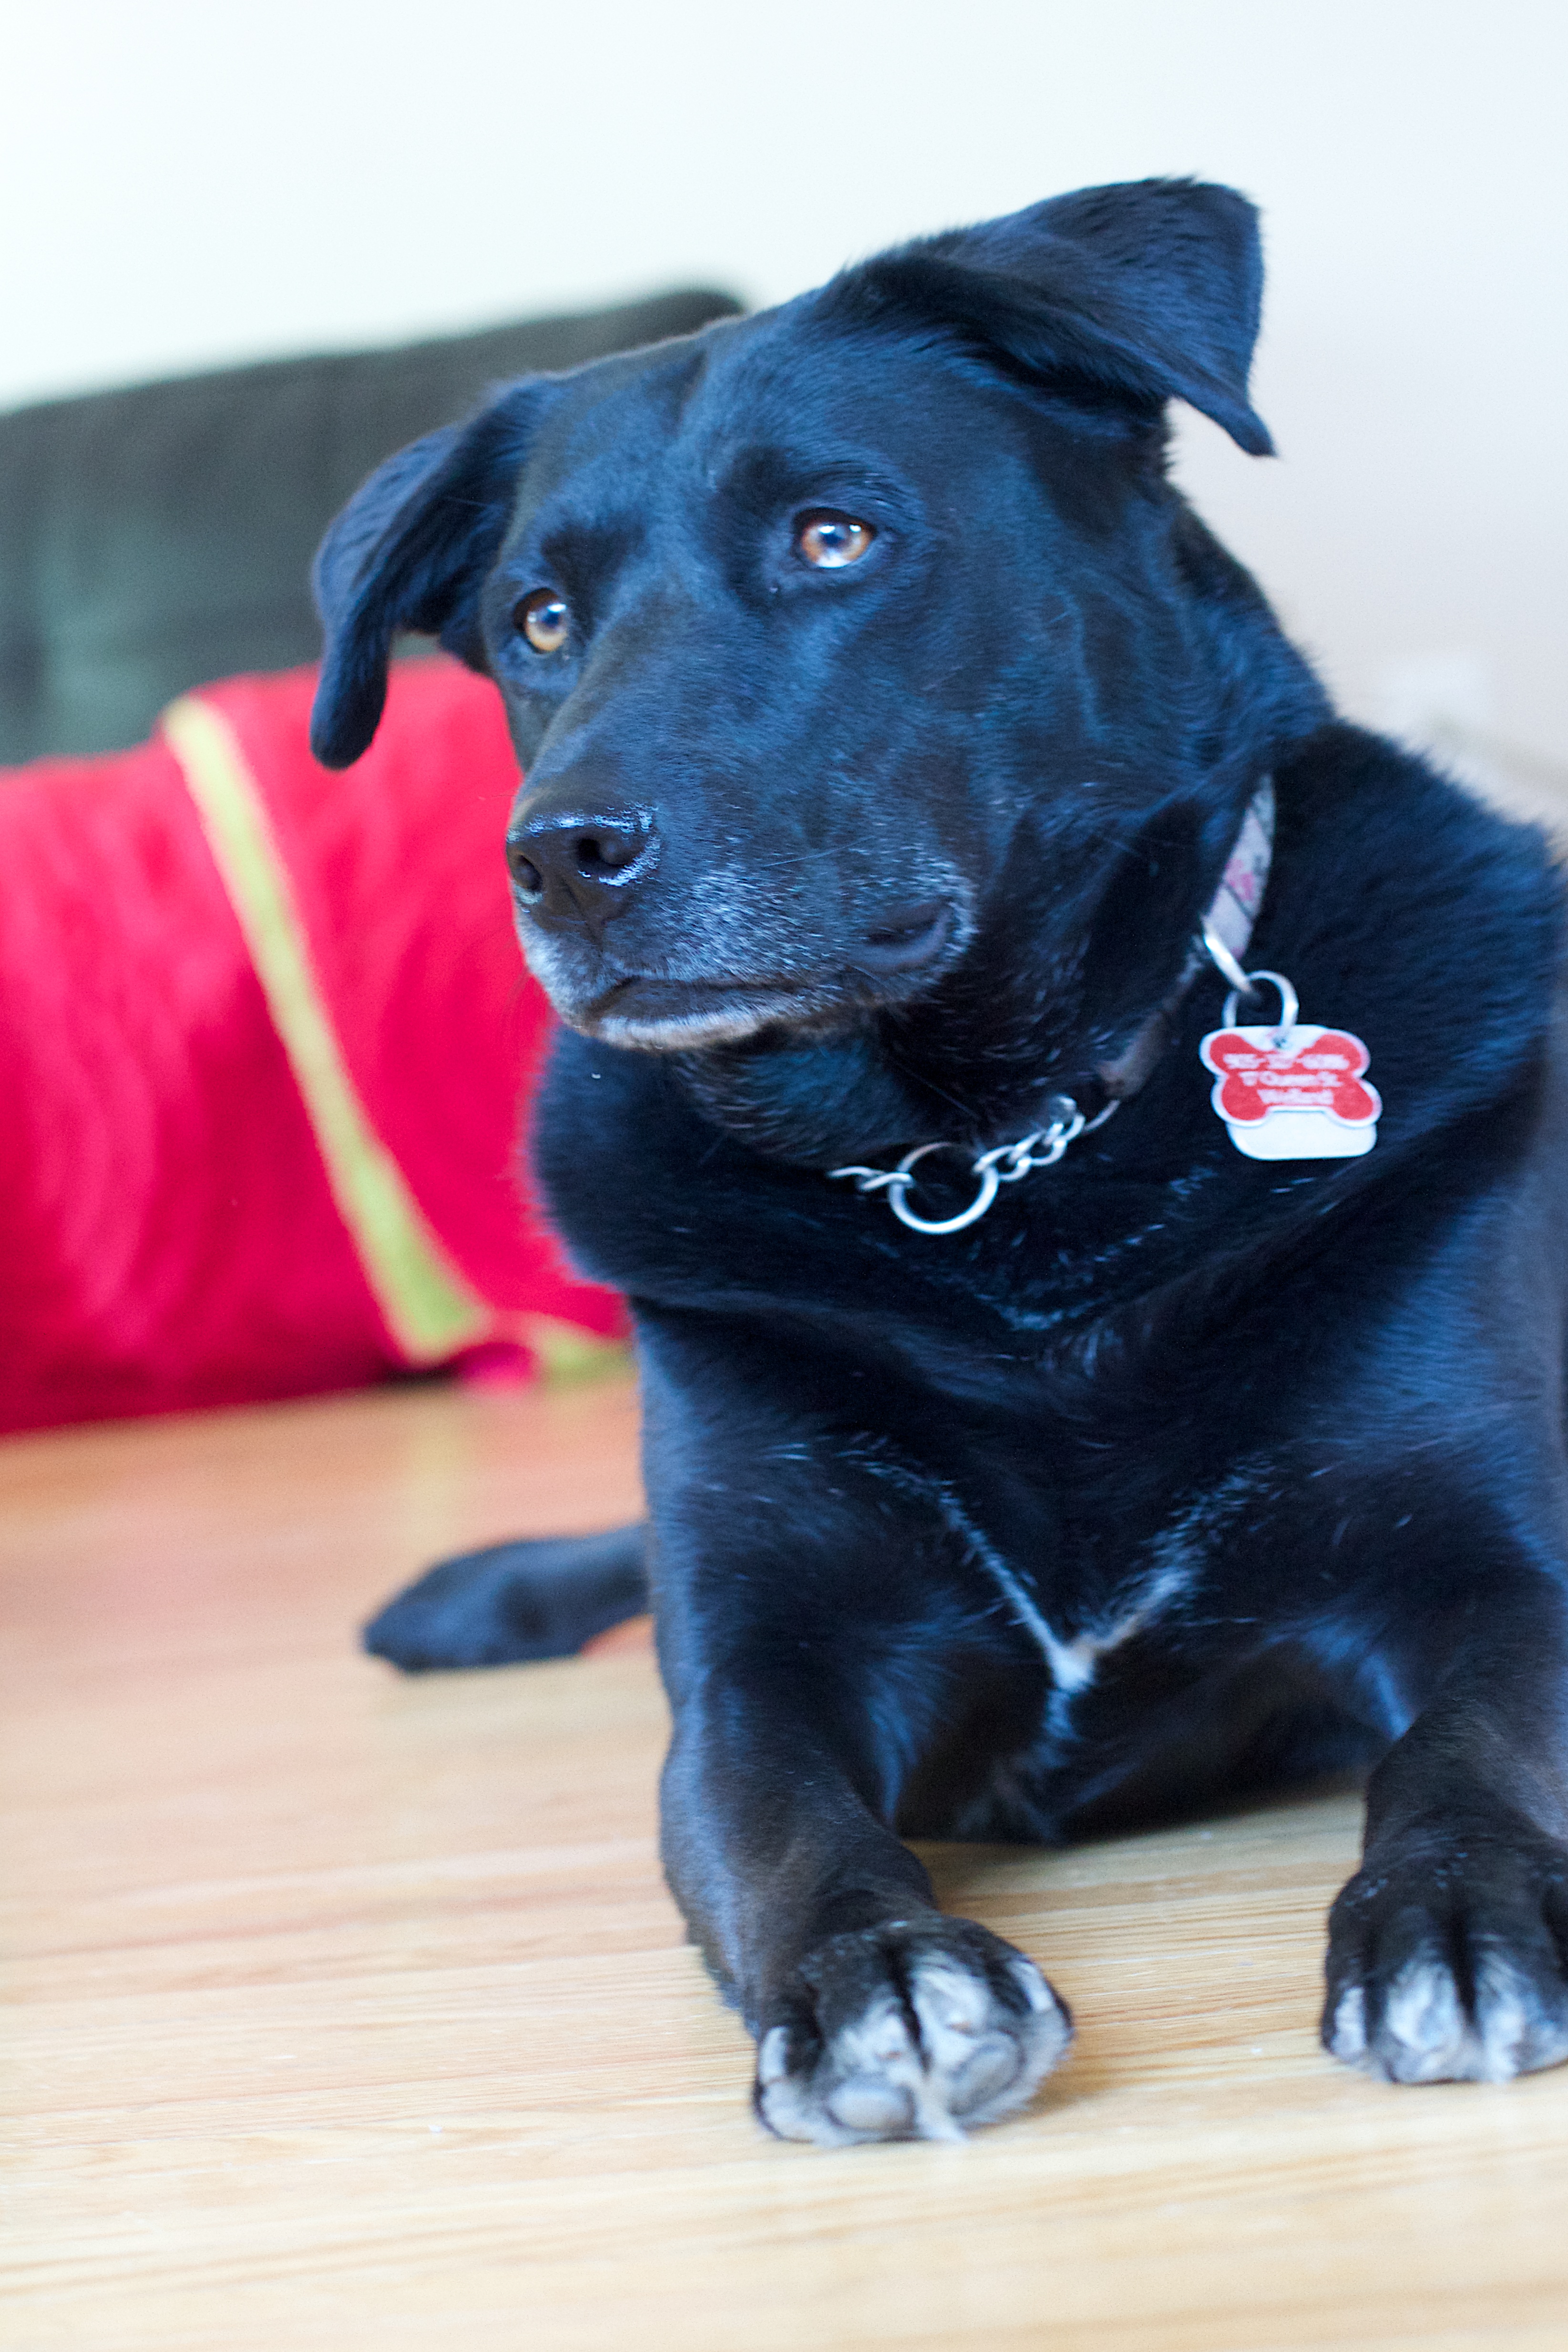
puppy, dog, mammal, blue, black, vertebrate, labrador retriever, retriever, dog like mammal